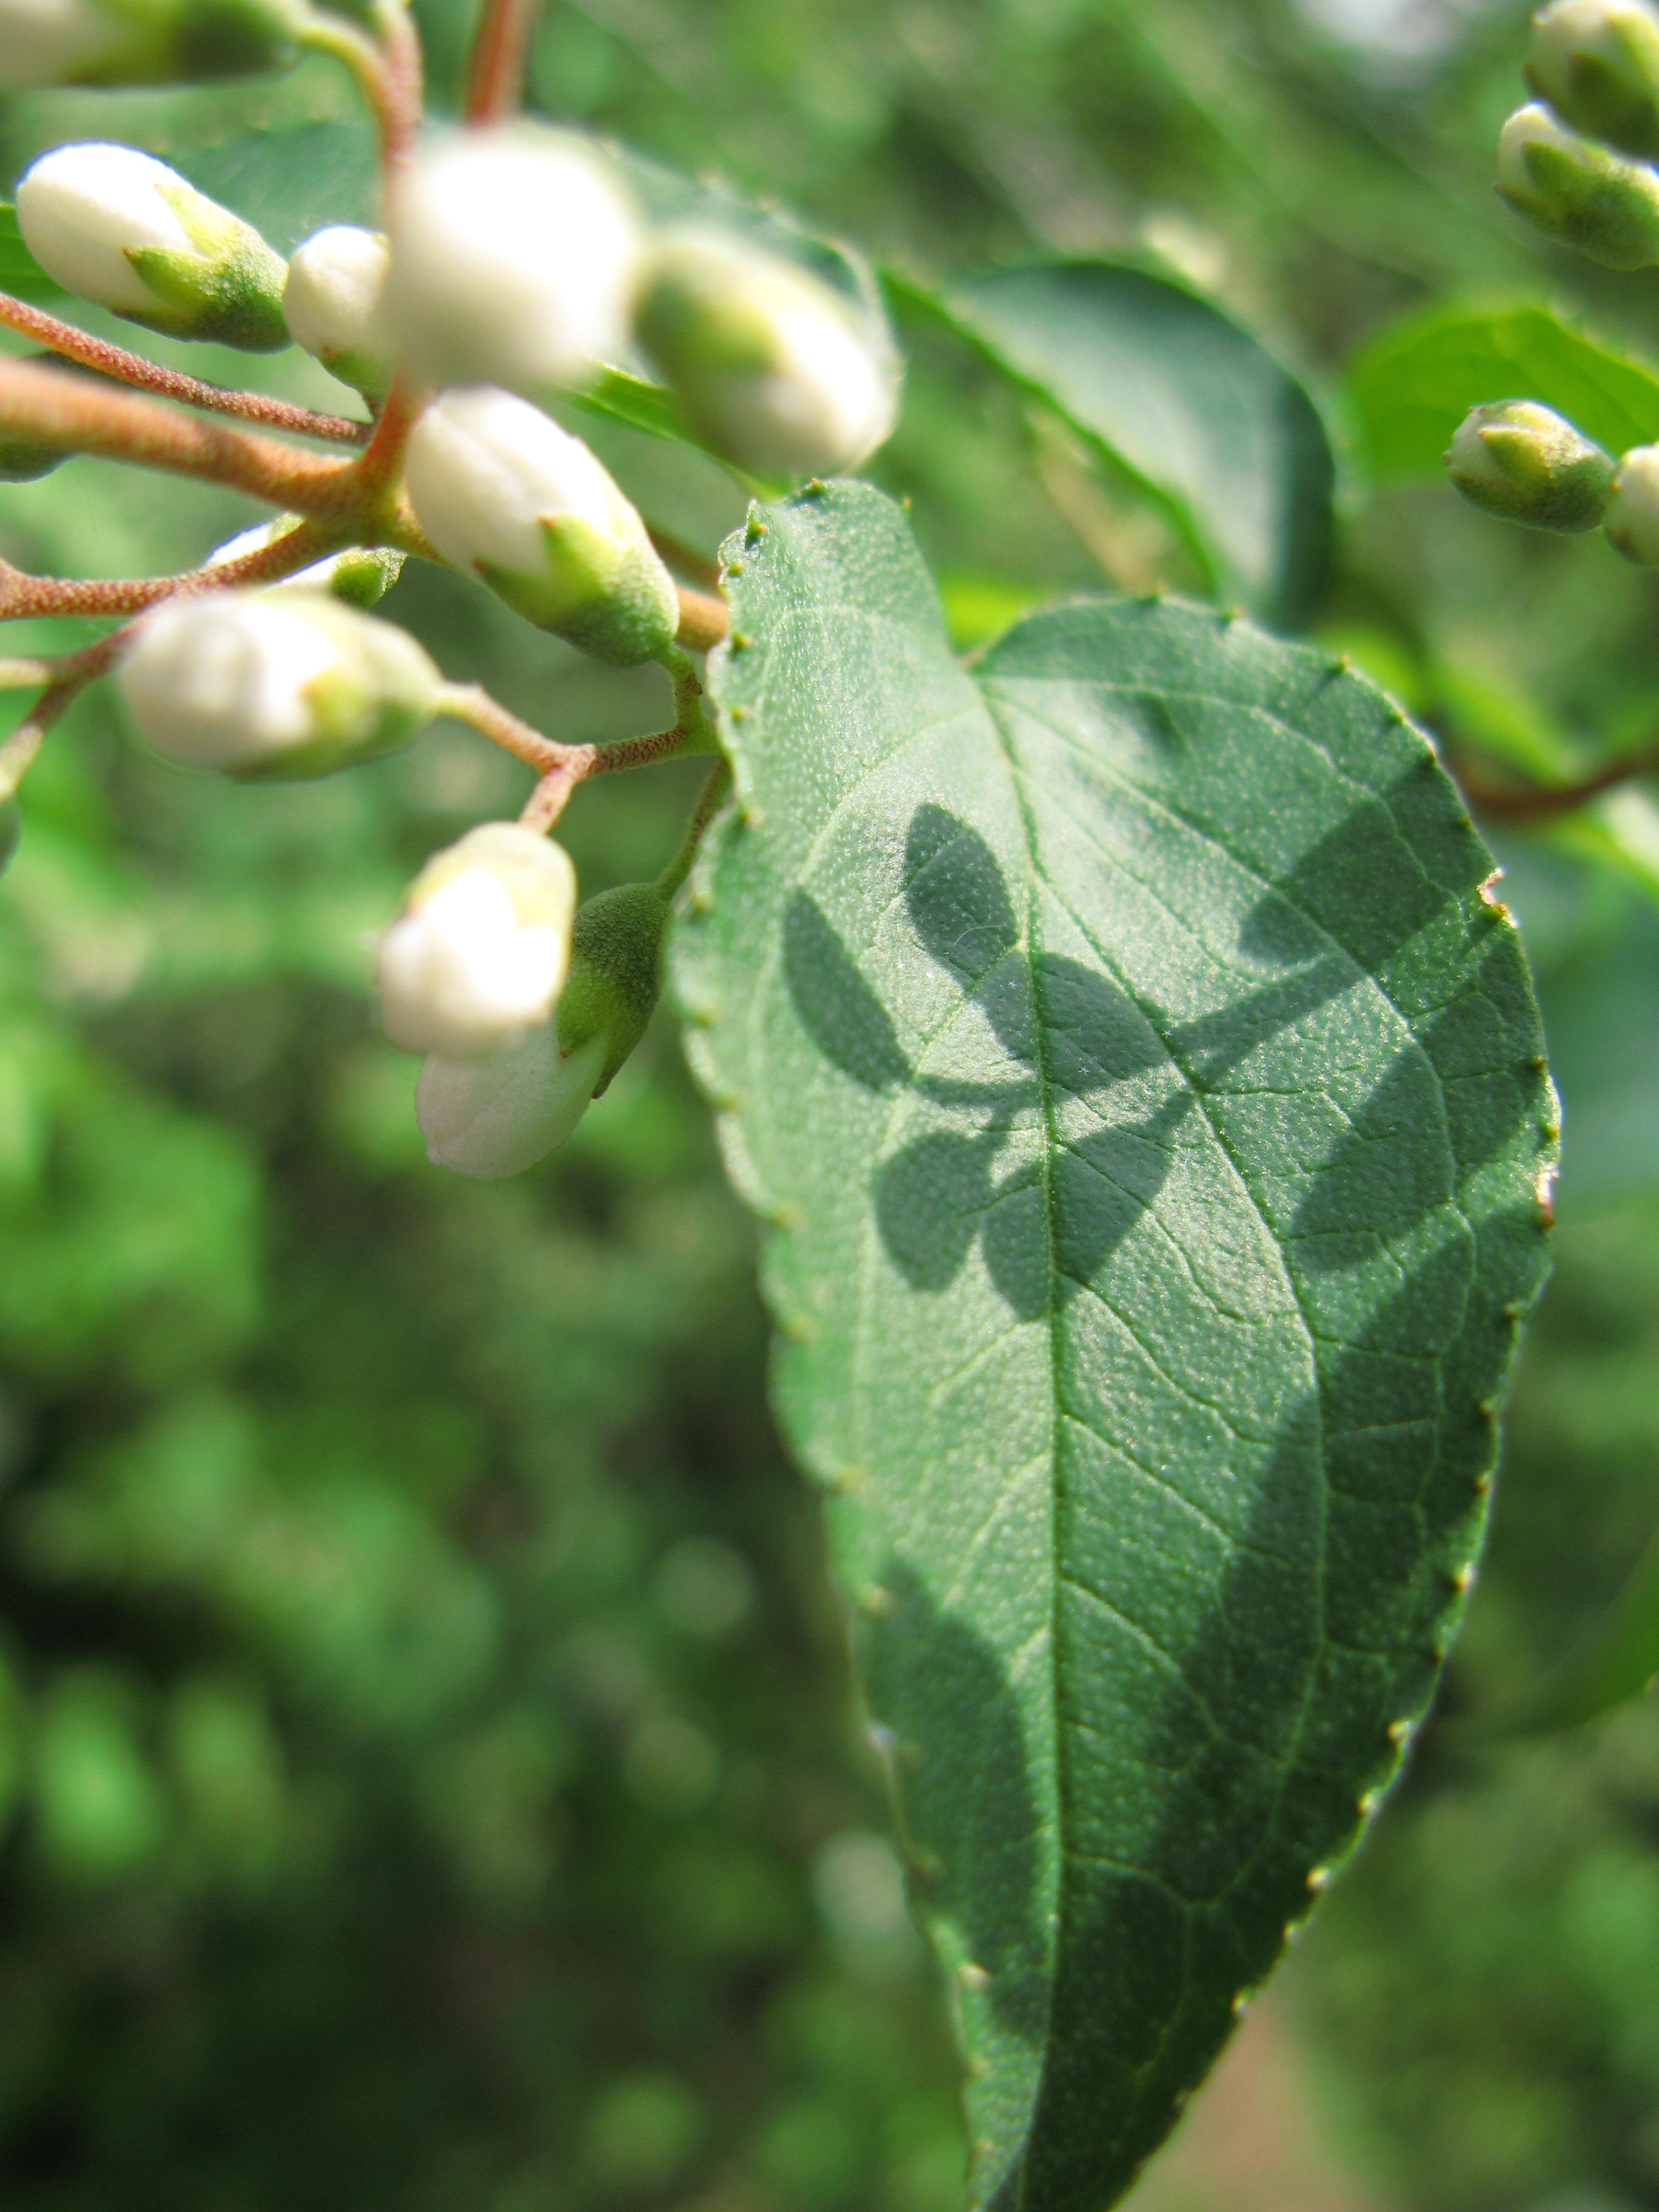
tree, nature, branch, plant, white, fruit, leaf, flower, food, green, high, produce, evergreen, botany, flora, shrub, hires, flowerpicturesnolimits, hi, res, resolution, platinumphoto, powershotg7, canong7, macro photography, flowering plant, woody plant, land plant